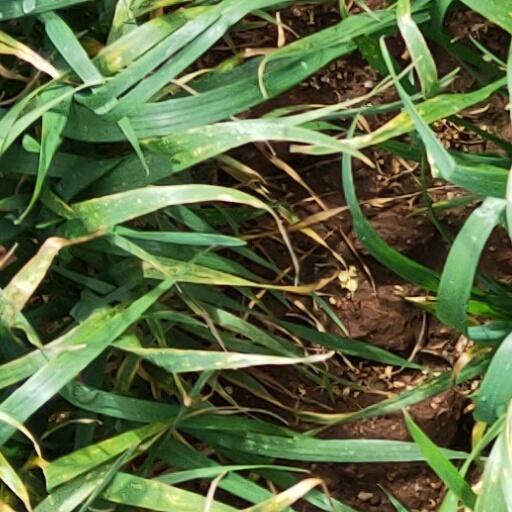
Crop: wheat